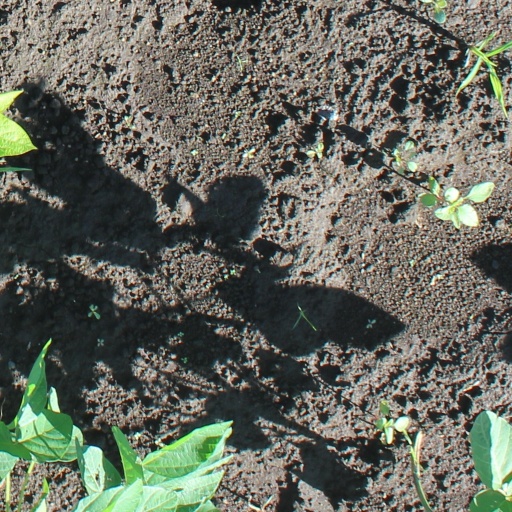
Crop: soybean